Sixten Sparre

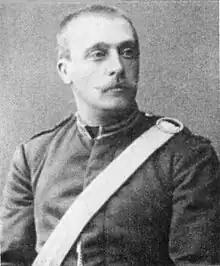

Bengt Edvard "Sixten" "Sigge" Sparre af Rossvik (27 September 1854 – 19 July 1889) was a Swedish nobleman, lieutenant, cavalry officer, journalist, poet, mostly known for the murder of circus performer Elvira Madigan in a murder-suicide. Their story has been subject to several theatrical and cinematic productions, such as that "Elvira Madigan" of Bo Widerberg in 1967 (played by Thommy Berggren) and a Danish film (Søren Svejstrup).